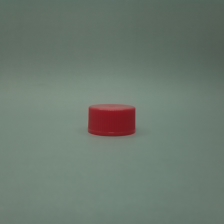
Color: red/orange/pink/fuchsia/brown
Cap type: standard cap